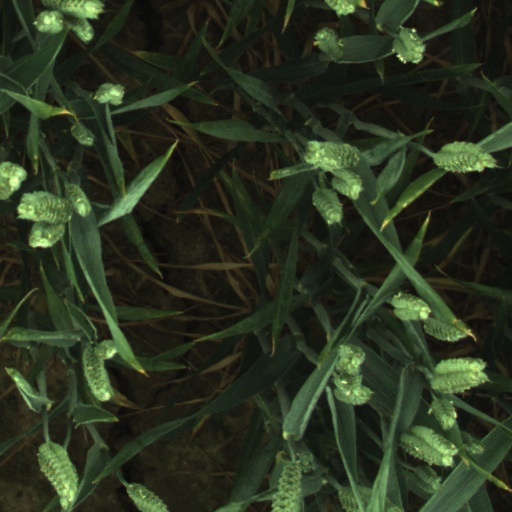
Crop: wheat